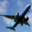
Label: airplane